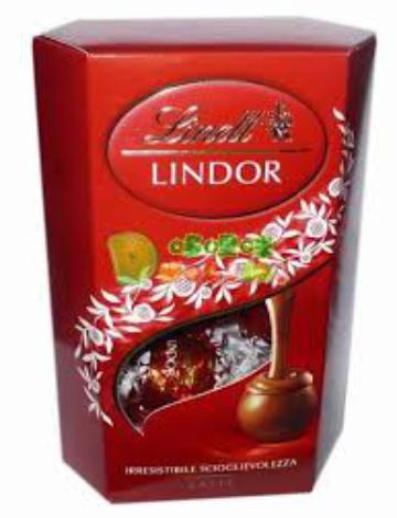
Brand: lindt
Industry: Food